Time

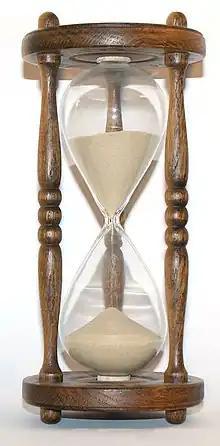
The flow of sand in an hourglass can be used to measure the passage of one hour of time. It also concretely represents the present as being between the past and the future.

Methods of temporal measurement, or chronometry, generally take two forms. The first is a calendar, a mathematical tool for organising intervals of time on Earth, consulted for periods longer than a day. The second is a clock, a physical mechanism that indicates the passage of time, consulted for periods less than a day. The combined measurement marks a specific moment in time from a reference point, or "epoch".